Galerius

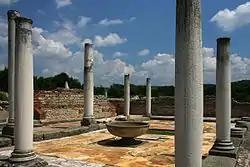
Gamzigrad-Romuliana, Palace of Galerius in Zaječar, Serbia, today a UNESCO World Heritage Site

After the abdication of Diocletian in 305 and the elevation of Constantius I and Galerius to the rank of "Augustus", two new "Caesar"s were required to take their place. Seeking to enhance his authority, Galerius gave the positions to men who were very much his creatures. Maximinus Daza, a nephew of Galerius with little experience or formal education, was assigned the command of Egypt and Syria. Valerius Severus, Galerius' comrade in arms, was sent to govern Italy and Africa from a base in Mediolanum. Officially Severus reported to the western emperor, but he was absolutely devoted to the commands of his benefactor Galerius, whose power was thus established over three-quarters of the empire.